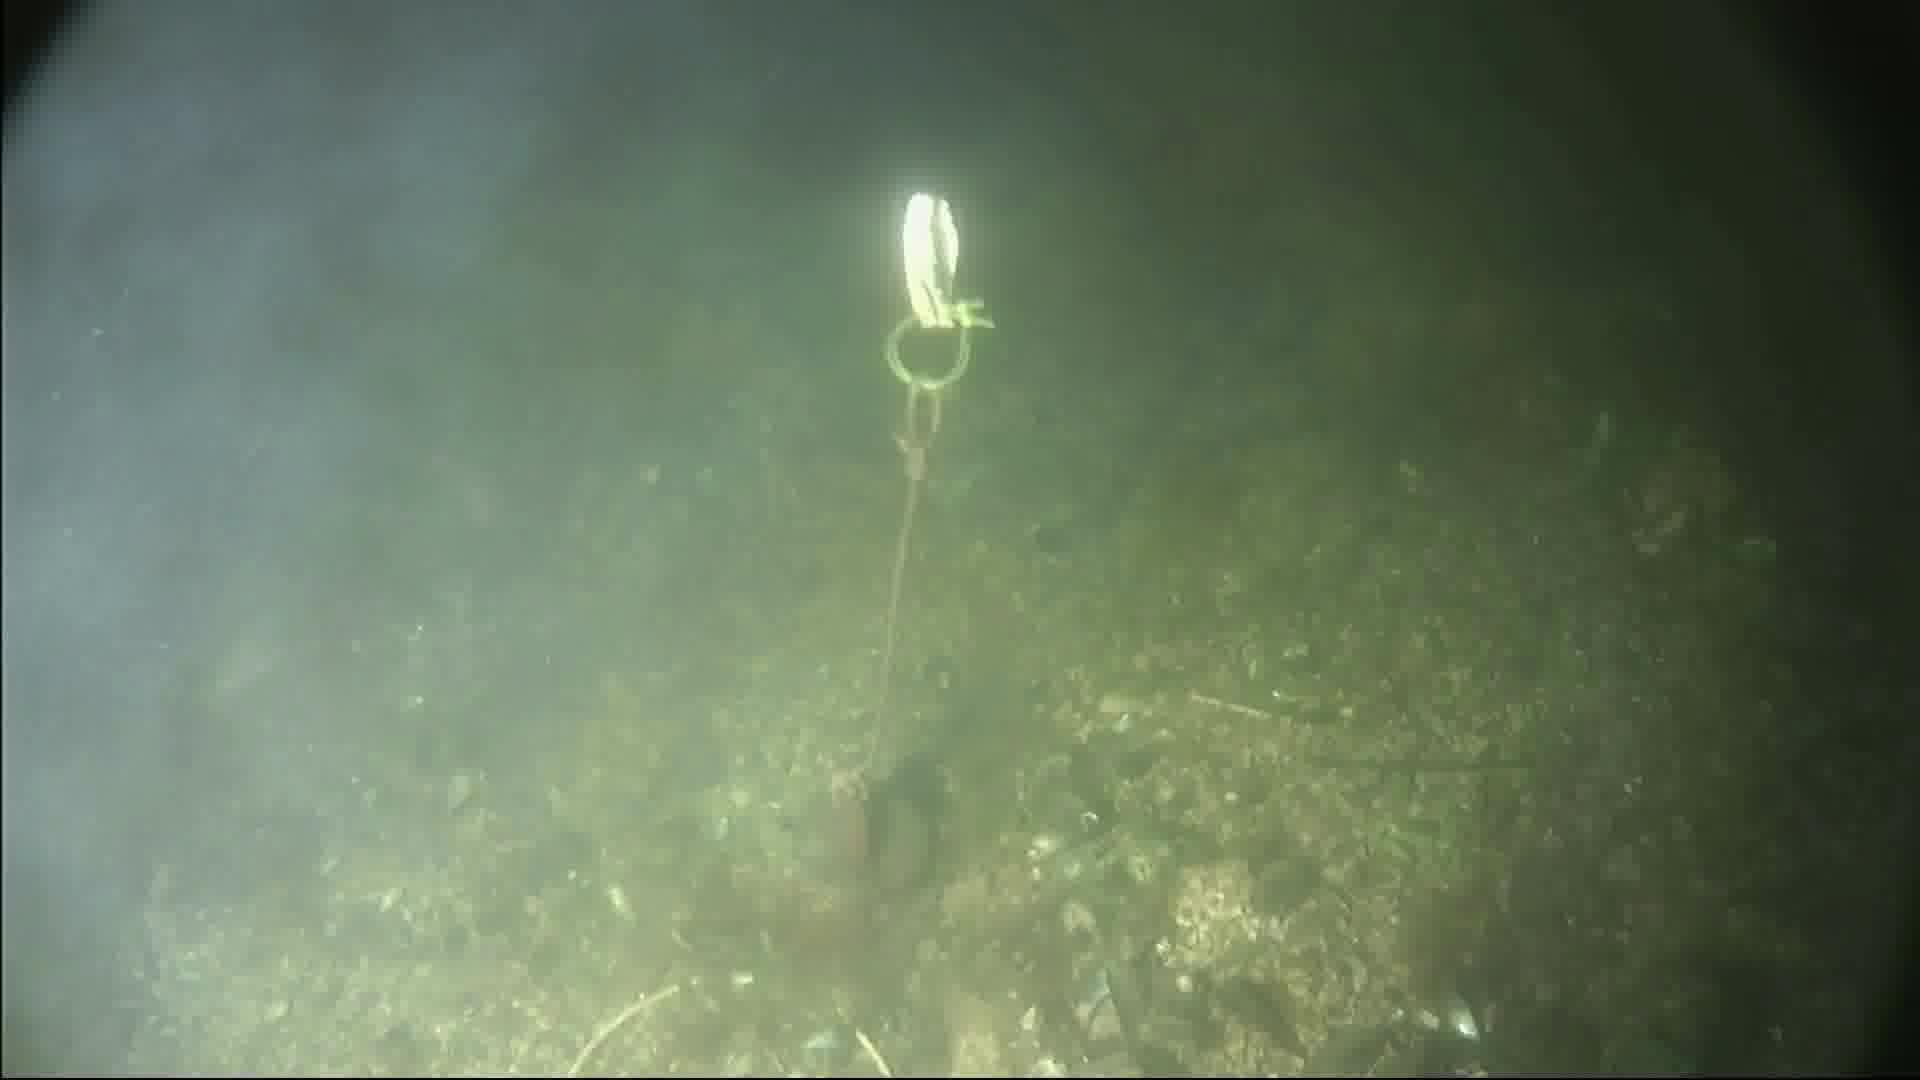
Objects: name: crab